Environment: real
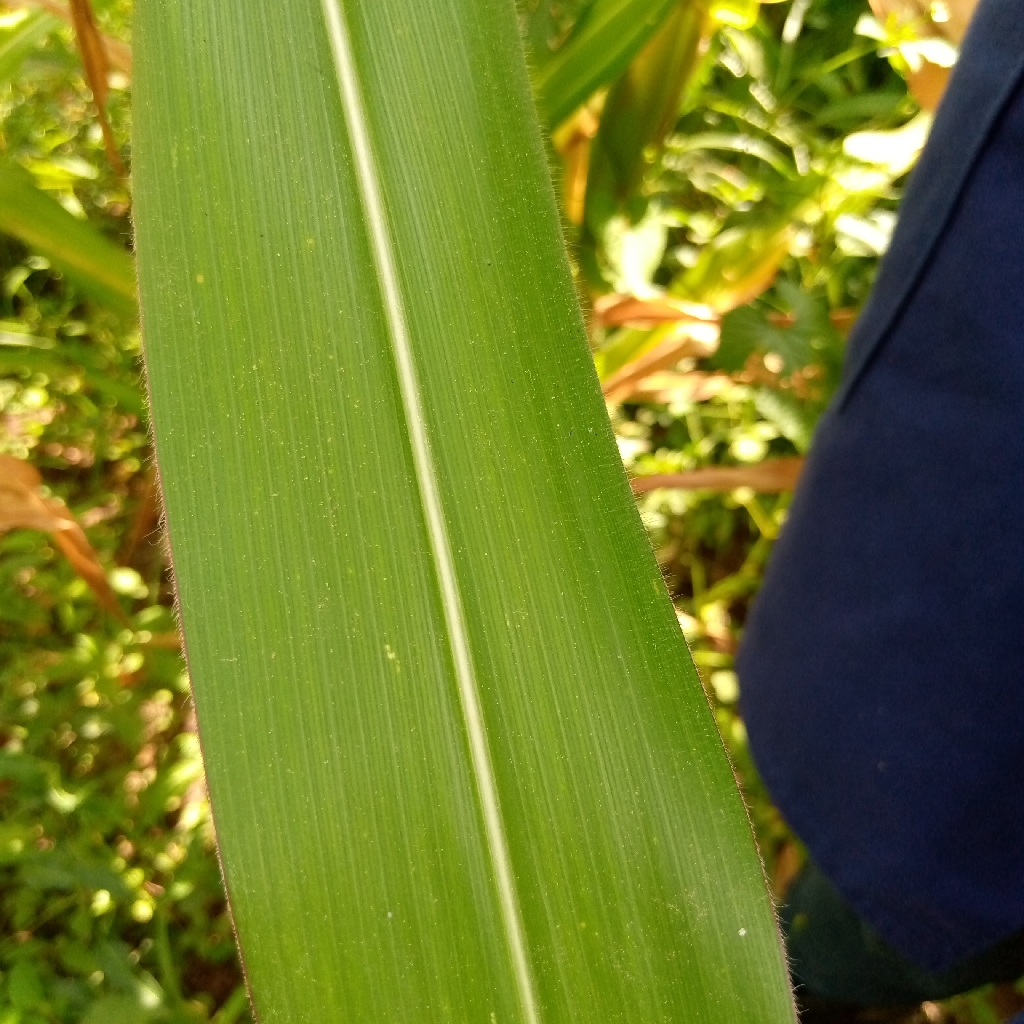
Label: healthy